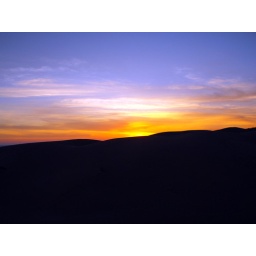
Sunset at the red sand dunes in Mui Ne